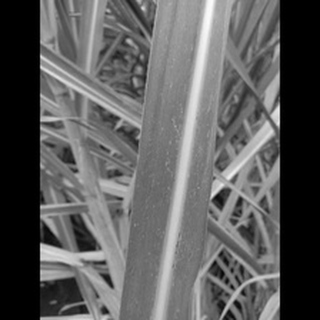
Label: sugarcane_mosaic